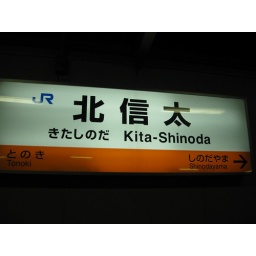
Kita-Shinoda was our train station close to the house we stayed at in Izumi City in the Osaka Prefecture.